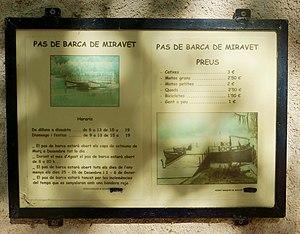
Miravet, Catalogne: Horaire et prix du bac de Miravet en 2018